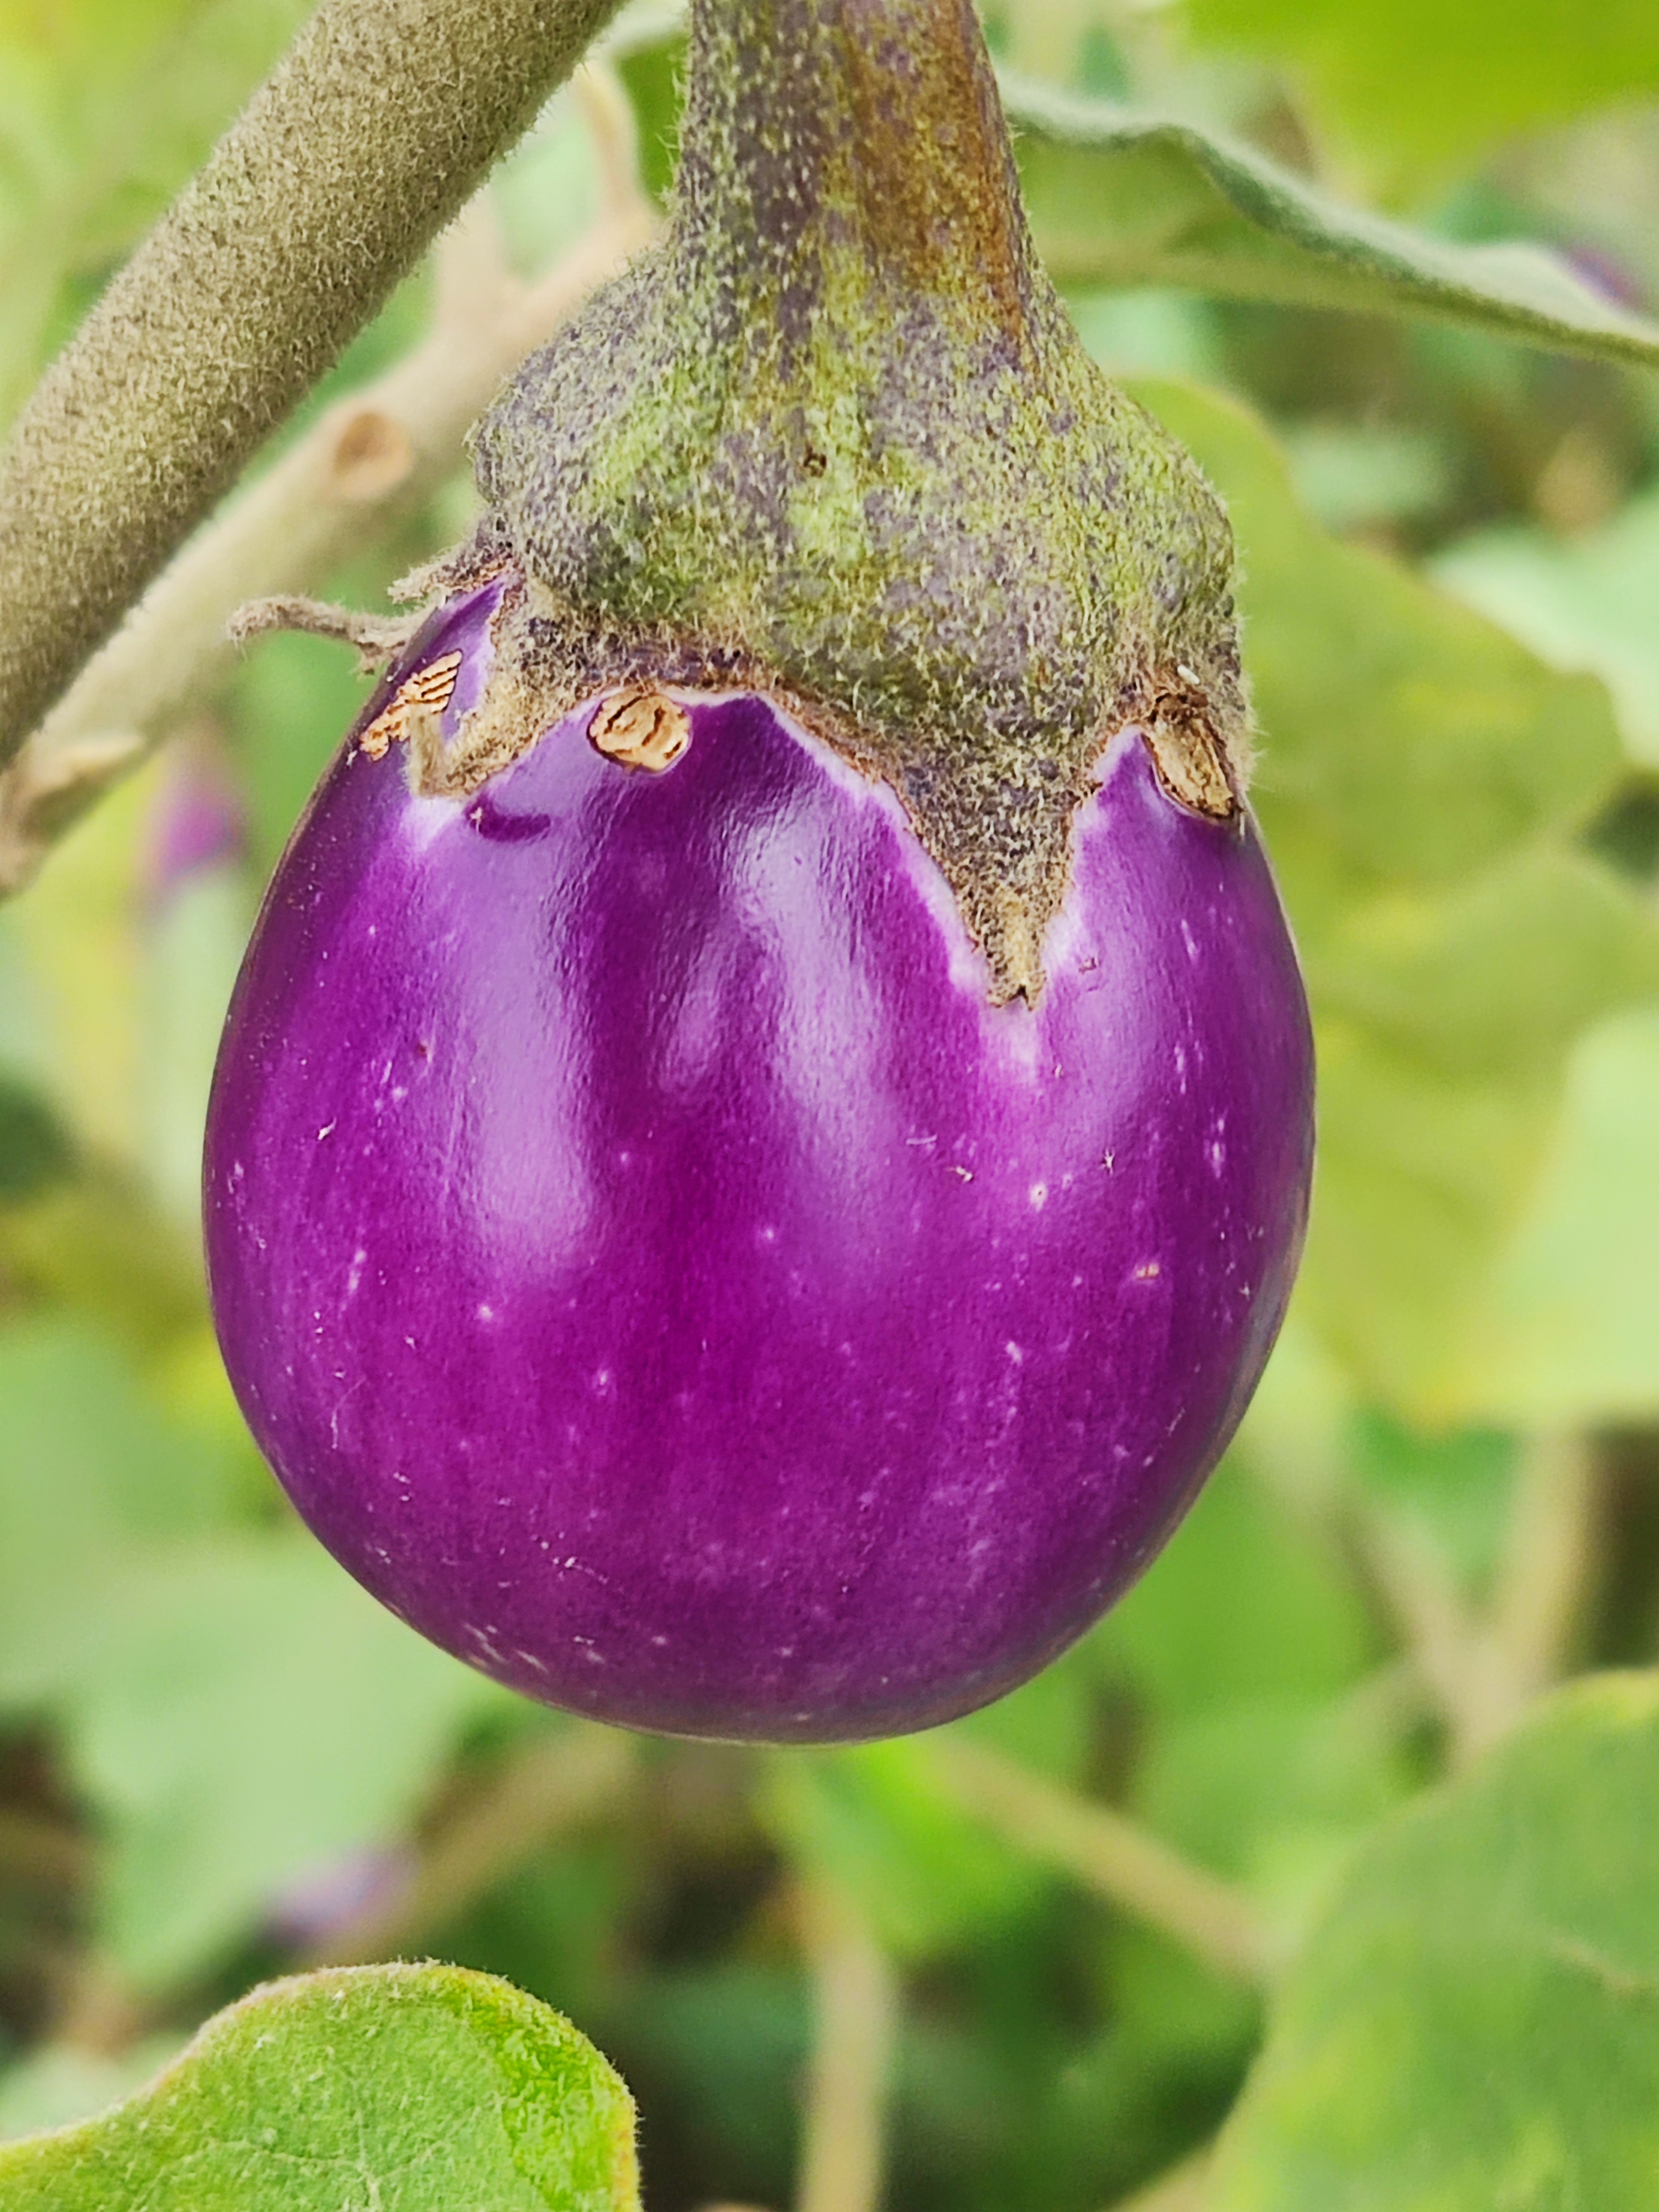
Label: Healty Brinjal